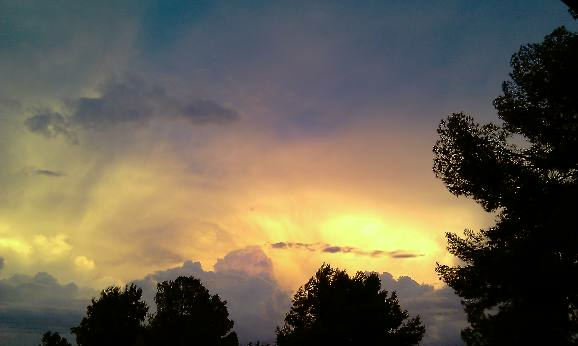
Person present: No